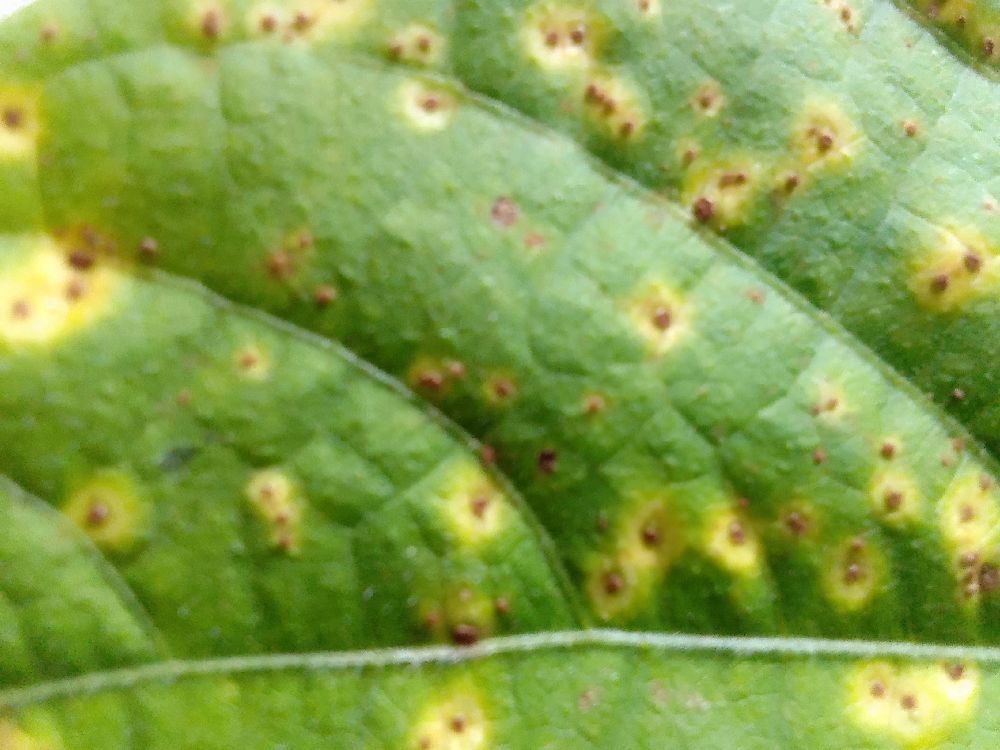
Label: rust